Moto Rumi

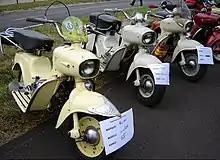
A swarm of "Formichini" at the Montlhéry autodrome

1954 brought the production of the "Formichino" or "Little Ant" scooter, which was reputedly designed by Ing Salvatti. A "Competizione" won the Italian National Championship in 1954.